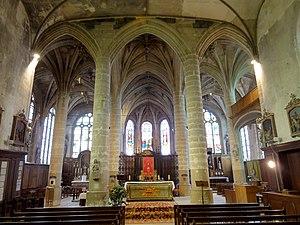
Intérieur de l'église (voir titre).
L'église Saint-Gervais-et-Saint-Prothais est une église catholique paroissiale située à Bresles, dans l'Oise, en France. Sa nef du XIᵉ siècle compte parmi les plus anciennes du Beauvaisis, et est bâtie avec de petits moellons cubiques récupérés d'édifices gallo-romains détruits. Sur le pignon de la façade, se profile un crucifix en bas-relief. Toutes les baies et portes d'origine ont été bouchées, et des fenêtres néo-gothiques ont été percées vers 1840. L'intérieur se caractérise aujourd'hui par un décor néo-gothique vétuste. Les parties orientales du milieu du XVIᵉ siècle contrastent avantageusement avec cette nef. Elles sont d'un style gothique flamboyant tardif, qui intègre déjà des motifs de la Renaissance sur les culs-de-lampe et les clés de voûte. Mais le bel effet de l'ensemble vient surtout des arcs-doubleaux soigneusement moulurés et des voûtes d'ogives complexes à liernes et tiercerons. Particulièrement remarquable est le plan, qui comporte un vaisseau central de trois travées droites terminé par une abside à pans coupés, et deux collatéraux. Doubles de part et autre de la première travée, ils deviennent ensuite simples par la dilatation du vaisseau central.